Mozambique

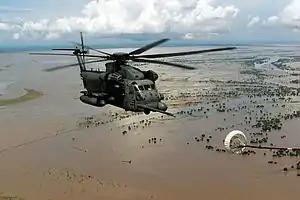
A US helicopter flying over the flooded Limpopo River during the 2000 Mozambique flood

Mozambique held elections in 1994, which were accepted by most political parties as free and fair although still contested by many nationals and observers alike. FRELIMO won, under Joaquim Chissano, while RENAMO, led by Afonso Dhlakama, ran as the official opposition. In 1995, Mozambique joined the Commonwealth of Nations, becoming, at the time, the only member nation that had never been part of the British Empire.